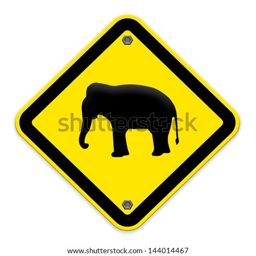
elephant warning traffic sign , part of a series